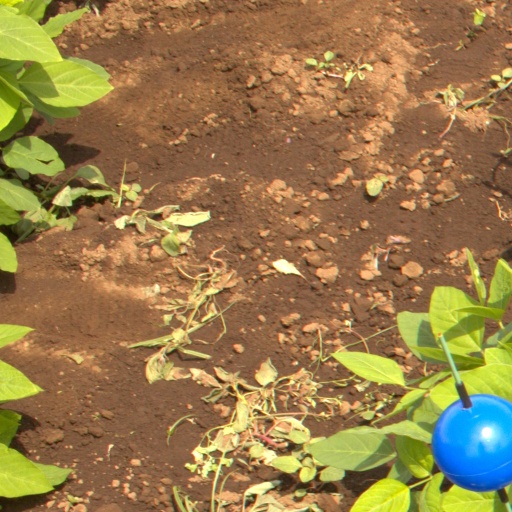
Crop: soybean